Religion in Europe

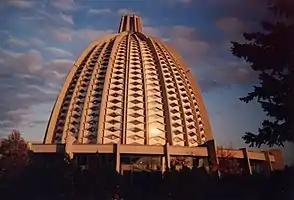
Bahá'í House of Worship, Langenhain, Germany

The first reference to the religious movement in a European newspaper began with coverage of the Báb, whom Bahá'ís consider the forerunner of the Bahá'í Faith, which occurred in "The Times" on 1 November 1845, only a little over a year after the Báb first started his mission. British, Russian, and other diplomats, businessmen, scholars, and world travelers also took note of the precursor Bábí religion most notably in 1865 by Frenchman Arthur de Gobineau who wrote the first and most influential account. In April 1890 Edward G. Browne of Cambridge University met Bahá'u'lláh, the prophet-founder of the Bahá'í Faith, and left the only detailed description by a Westerner.